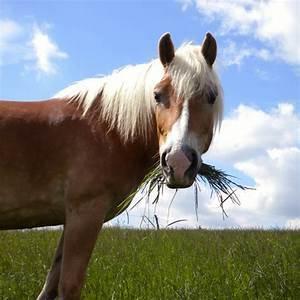
horse